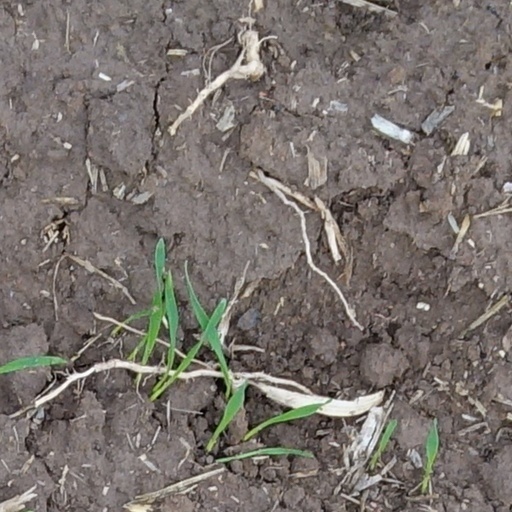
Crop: wheat